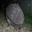
Label: porcupine